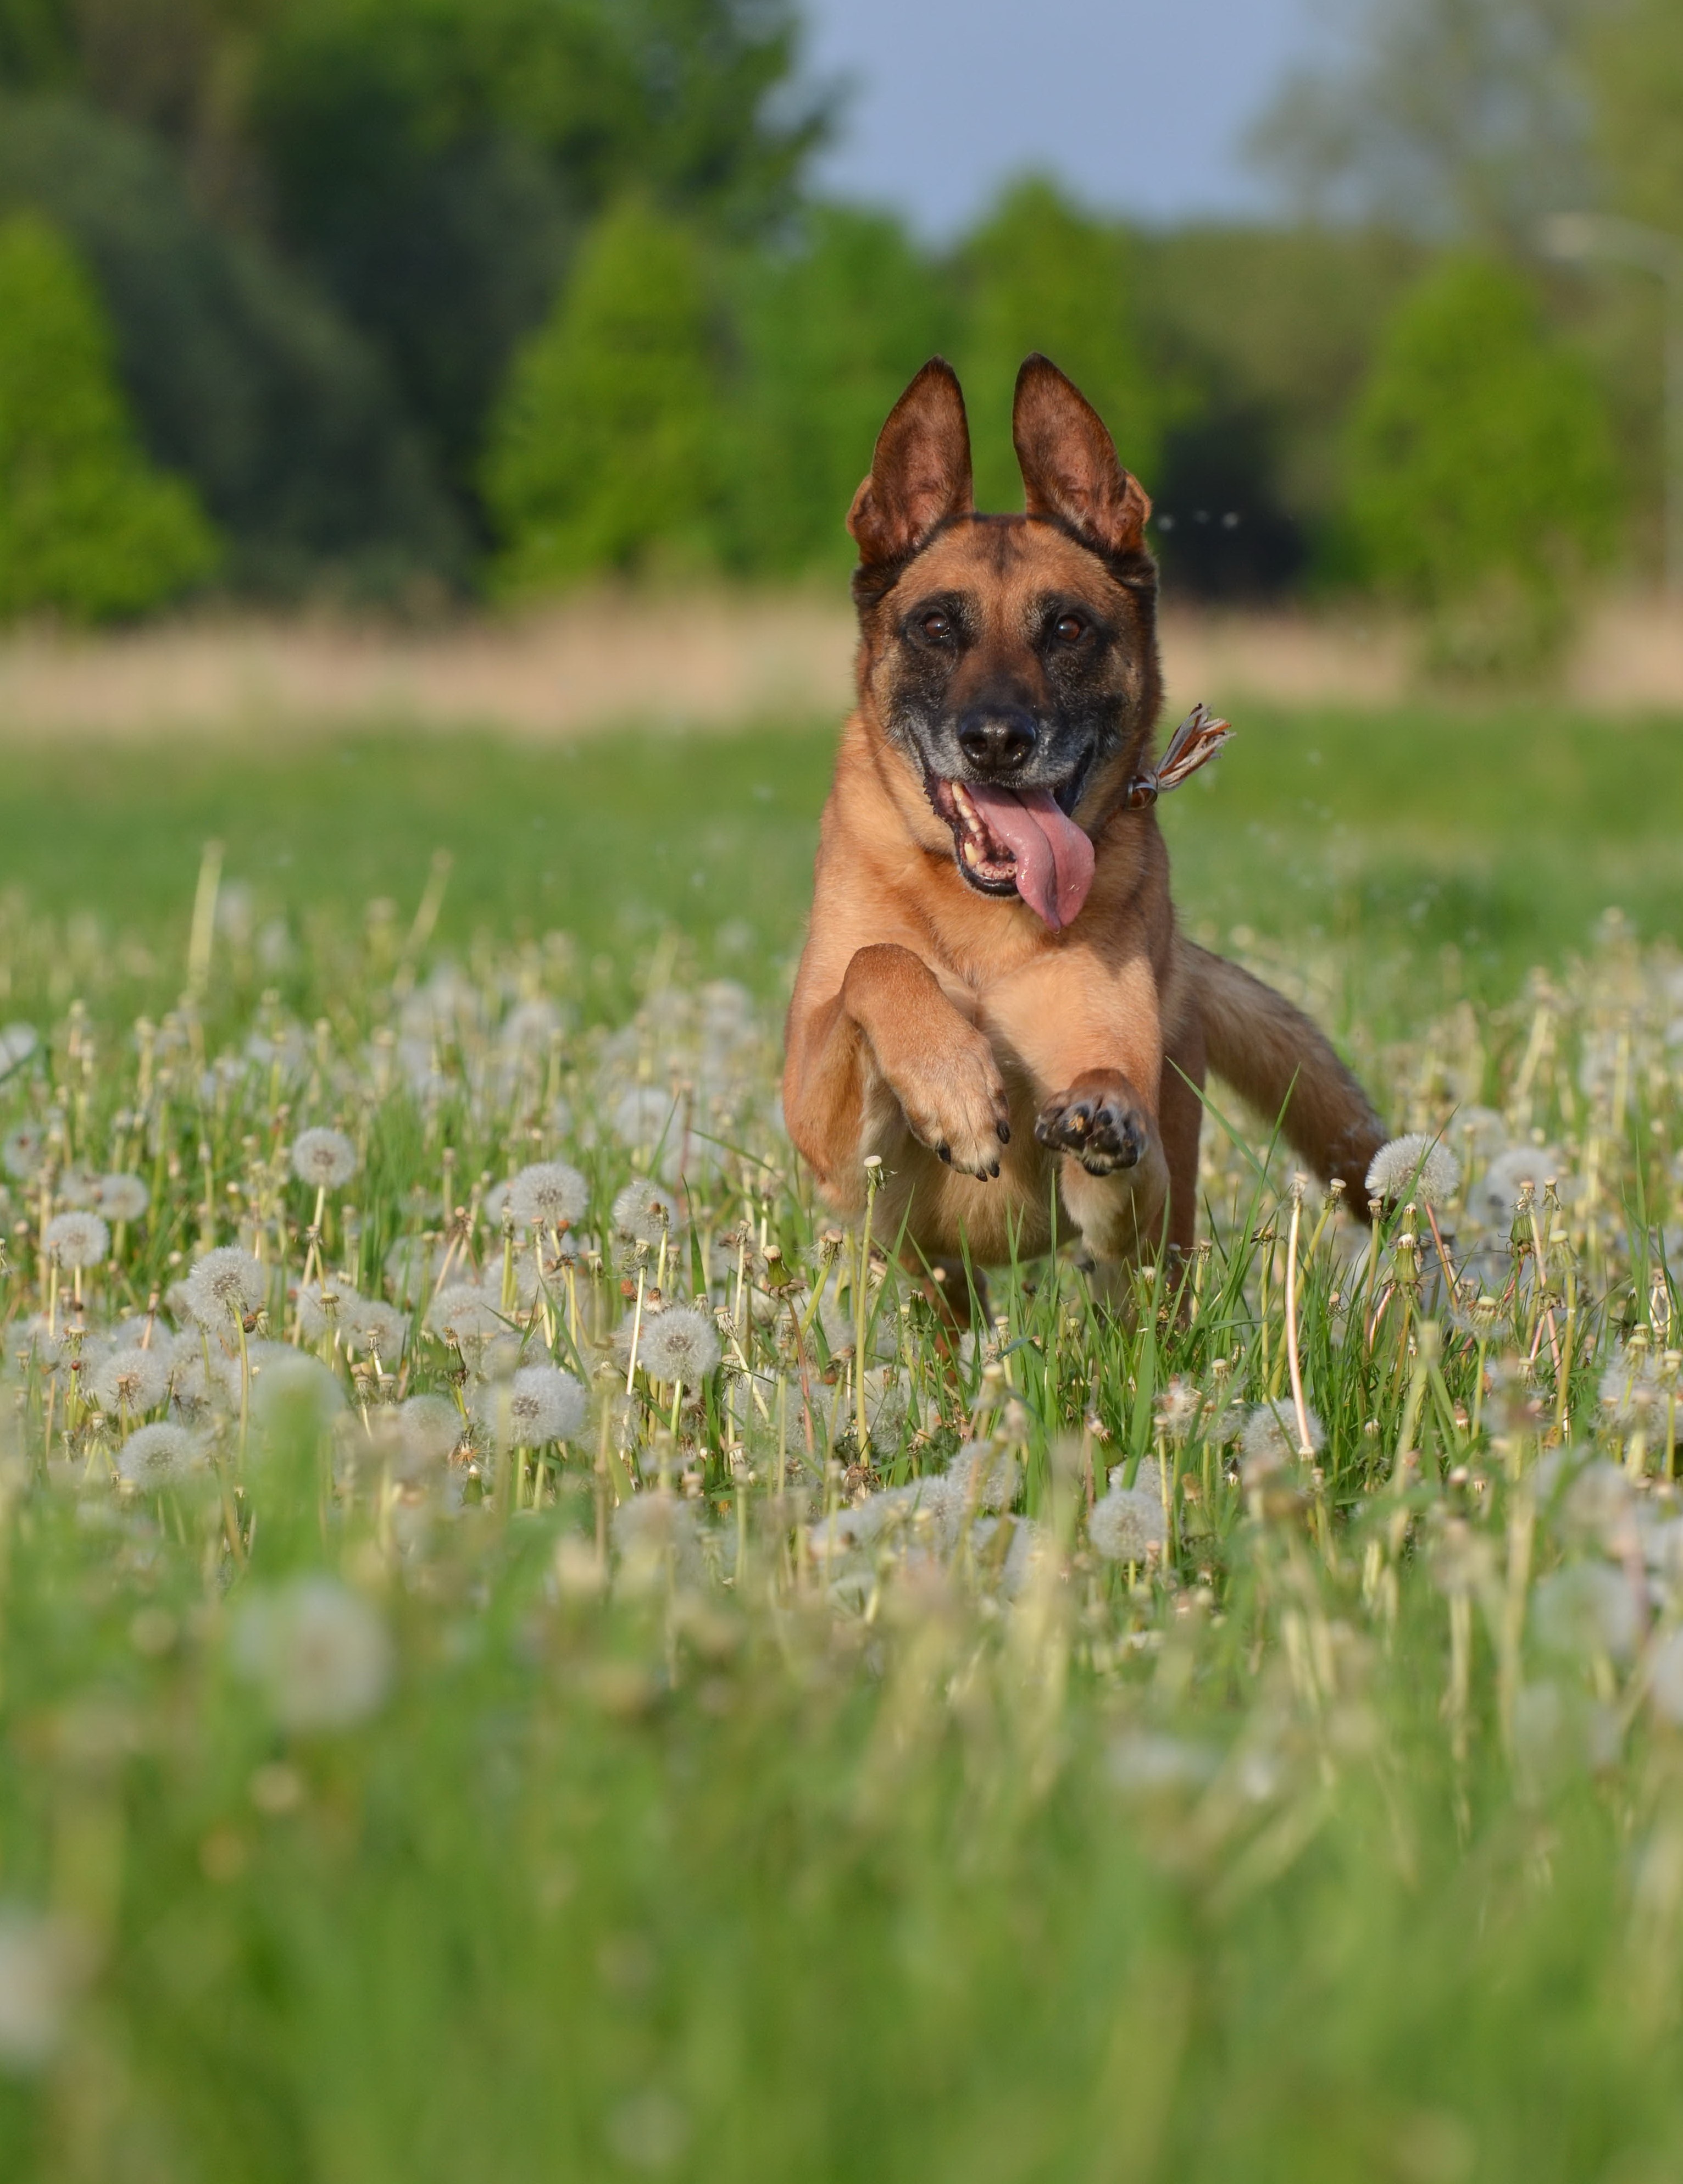
meadow, dog, male, mammal, vertebrate, dog breed, friendly, belgian shepherd dog, motion recording, running dog, malinois, dandelion meadow, dog like mammal, carnivoran, dog breed group, german shepherd dog